Oliver Hazard Perry

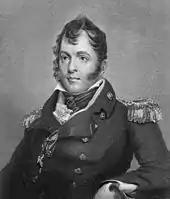
United States Navy engraved portrait of Commodore Perry

While Nelson had Collingwood, Perry had Jesse Elliott, and was considerably less well served. Elliott, while serving with Isaac Chauncey at Lake Ontario, was tasked to augment Perry's squadron with 11 officers and 91 men, "and none were sent but the worst." Subsequently, detailed by Chauncey to command "Niagara," Elliott stated "that if he could have foreseen that he himself should be sent to Lake Erie, his selections would have been different." Elliott then appropriated the "best of the worst" for "Niagara"; and Perry "in the interest of harmony" accepted the situation, though with growing ill-will.